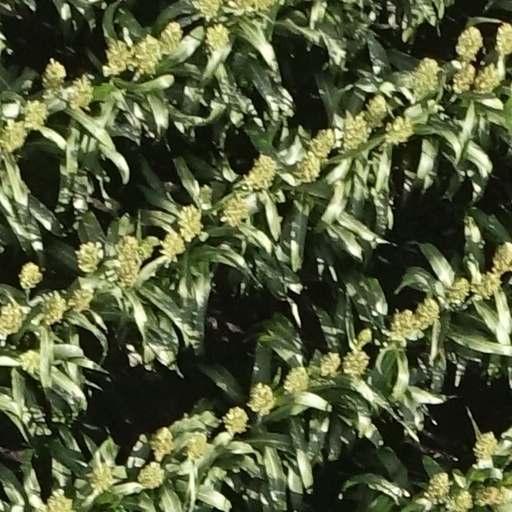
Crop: sorghum